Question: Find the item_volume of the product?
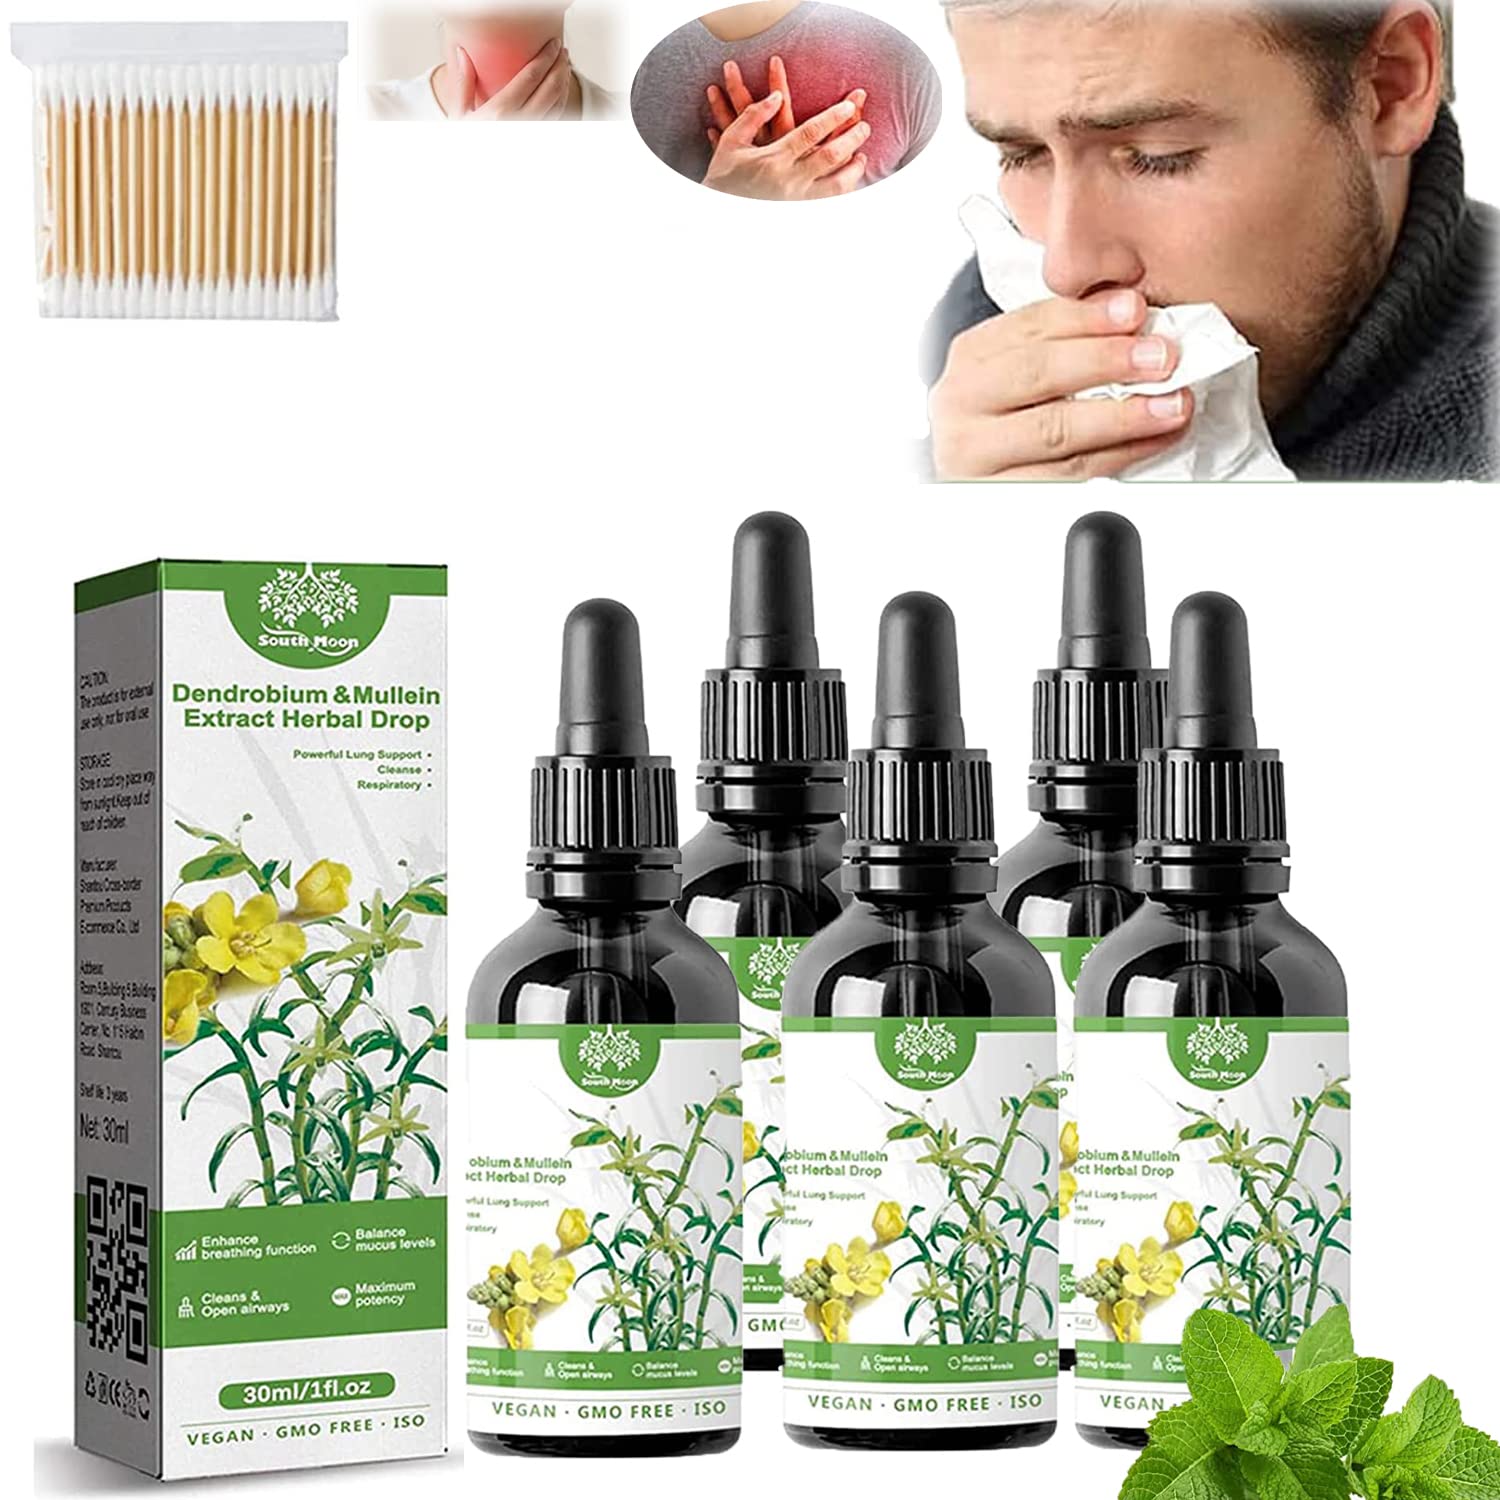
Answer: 30.0 millilitre